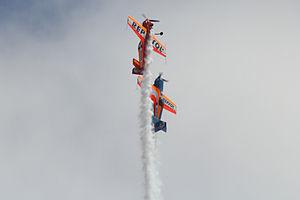
Un avion de voltige est un aérodyne utilisé en voltige aérienne, à la fois lors de démonstrations et de compétitions de vol acrobatique.